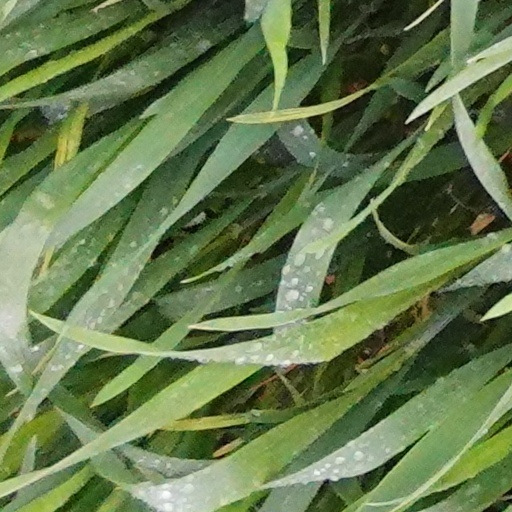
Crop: wheat